Alec Farrow

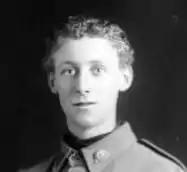

Alexander Farrow (8 February 1894 – 15 September 1955) was an Australian rules footballer who played for the Carlton Football Club and Melbourne Football Club in the Victorian Football League (VFL).